Luella St. Clair Moss

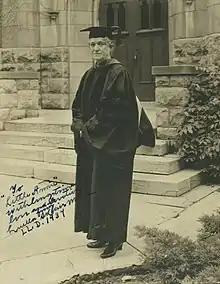
Luella St. Clair Moss, LL.D.

Luella St. Clair Moss died on August 18, 1947, and is buried in Columbia, Missouri.